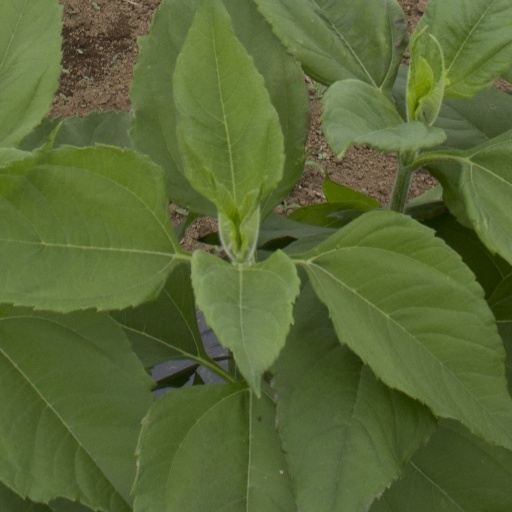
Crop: Jerusalem artichoke